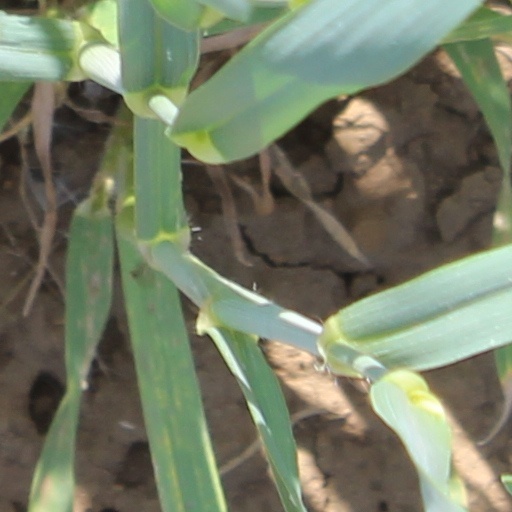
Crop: wheat